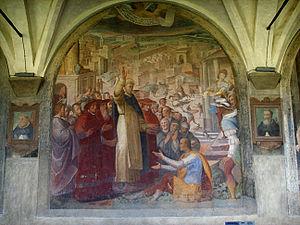
Napoléon Orsini Frangipani, né en 1263 à Rome et mort le 24 mars 1342 à Avignon, était un homme d'Église italien du Moyen Âge, neveu du pape Nicolas III, qui fut cardinal-diacre au titre de Saint-Adrien.